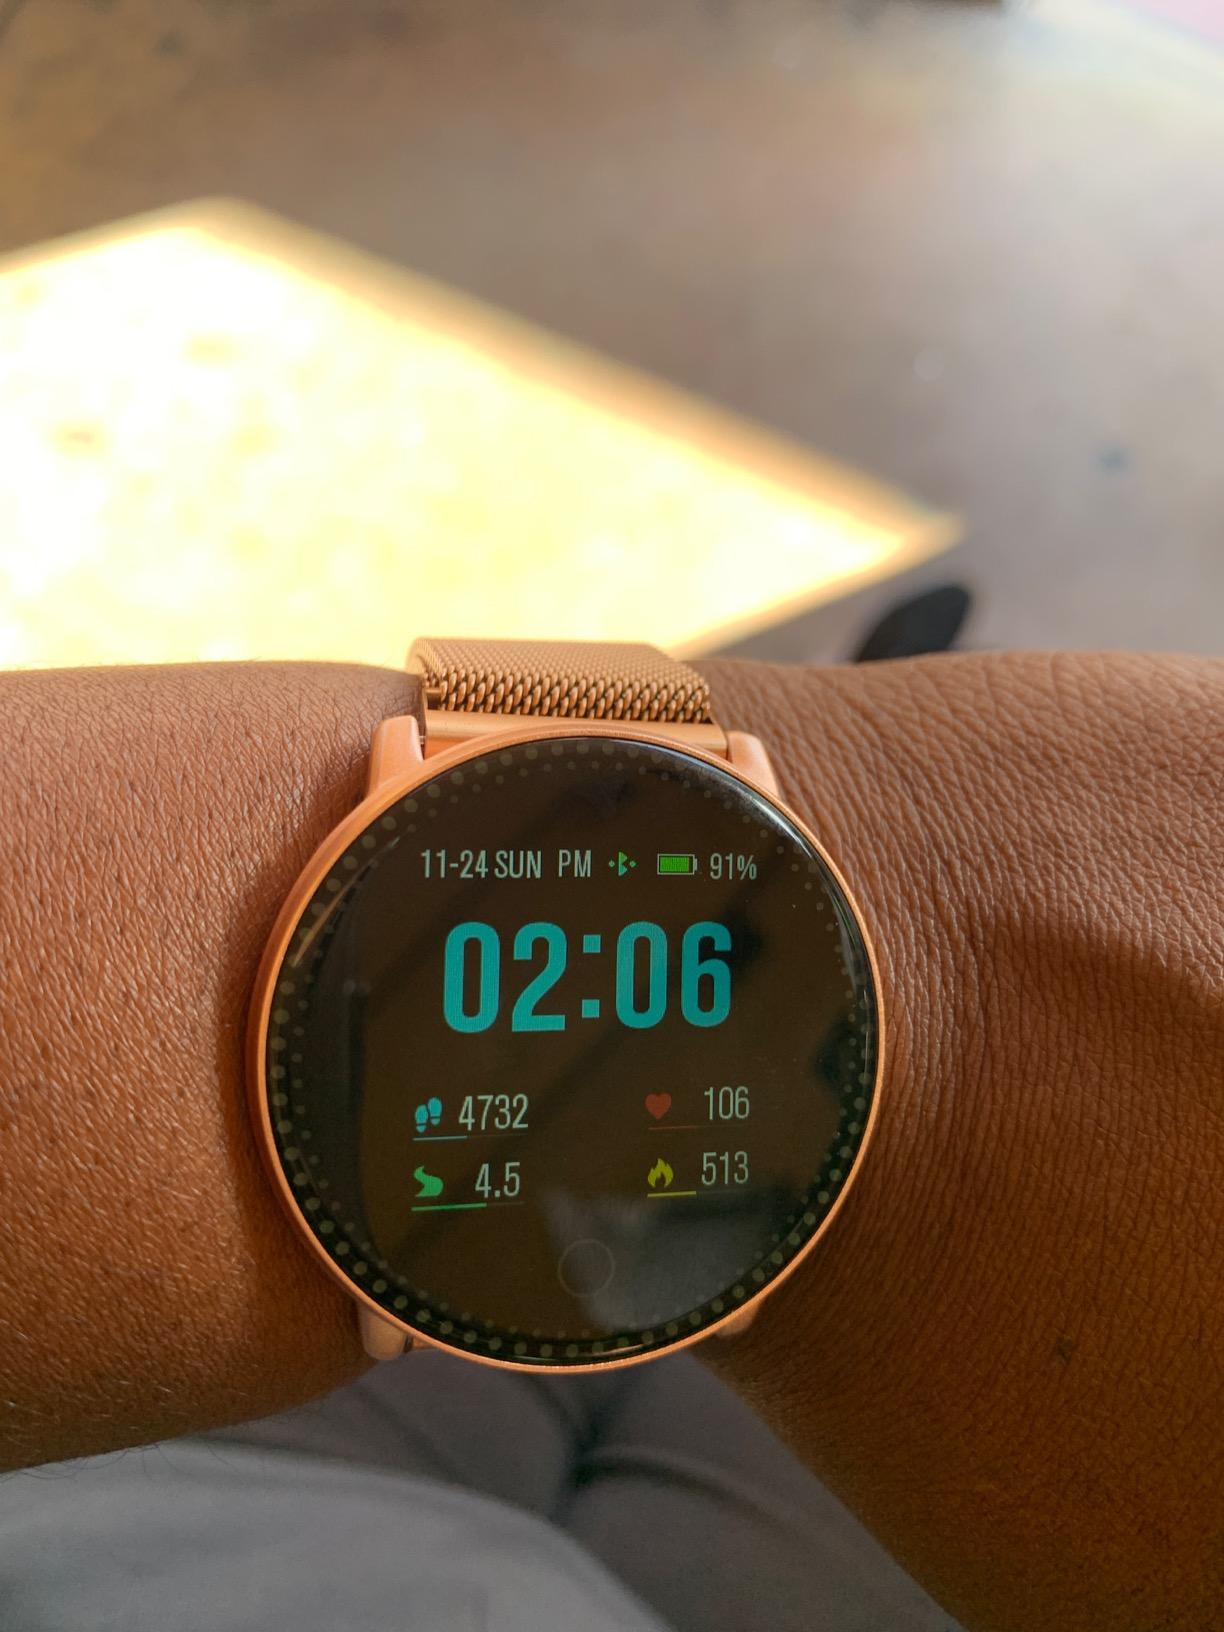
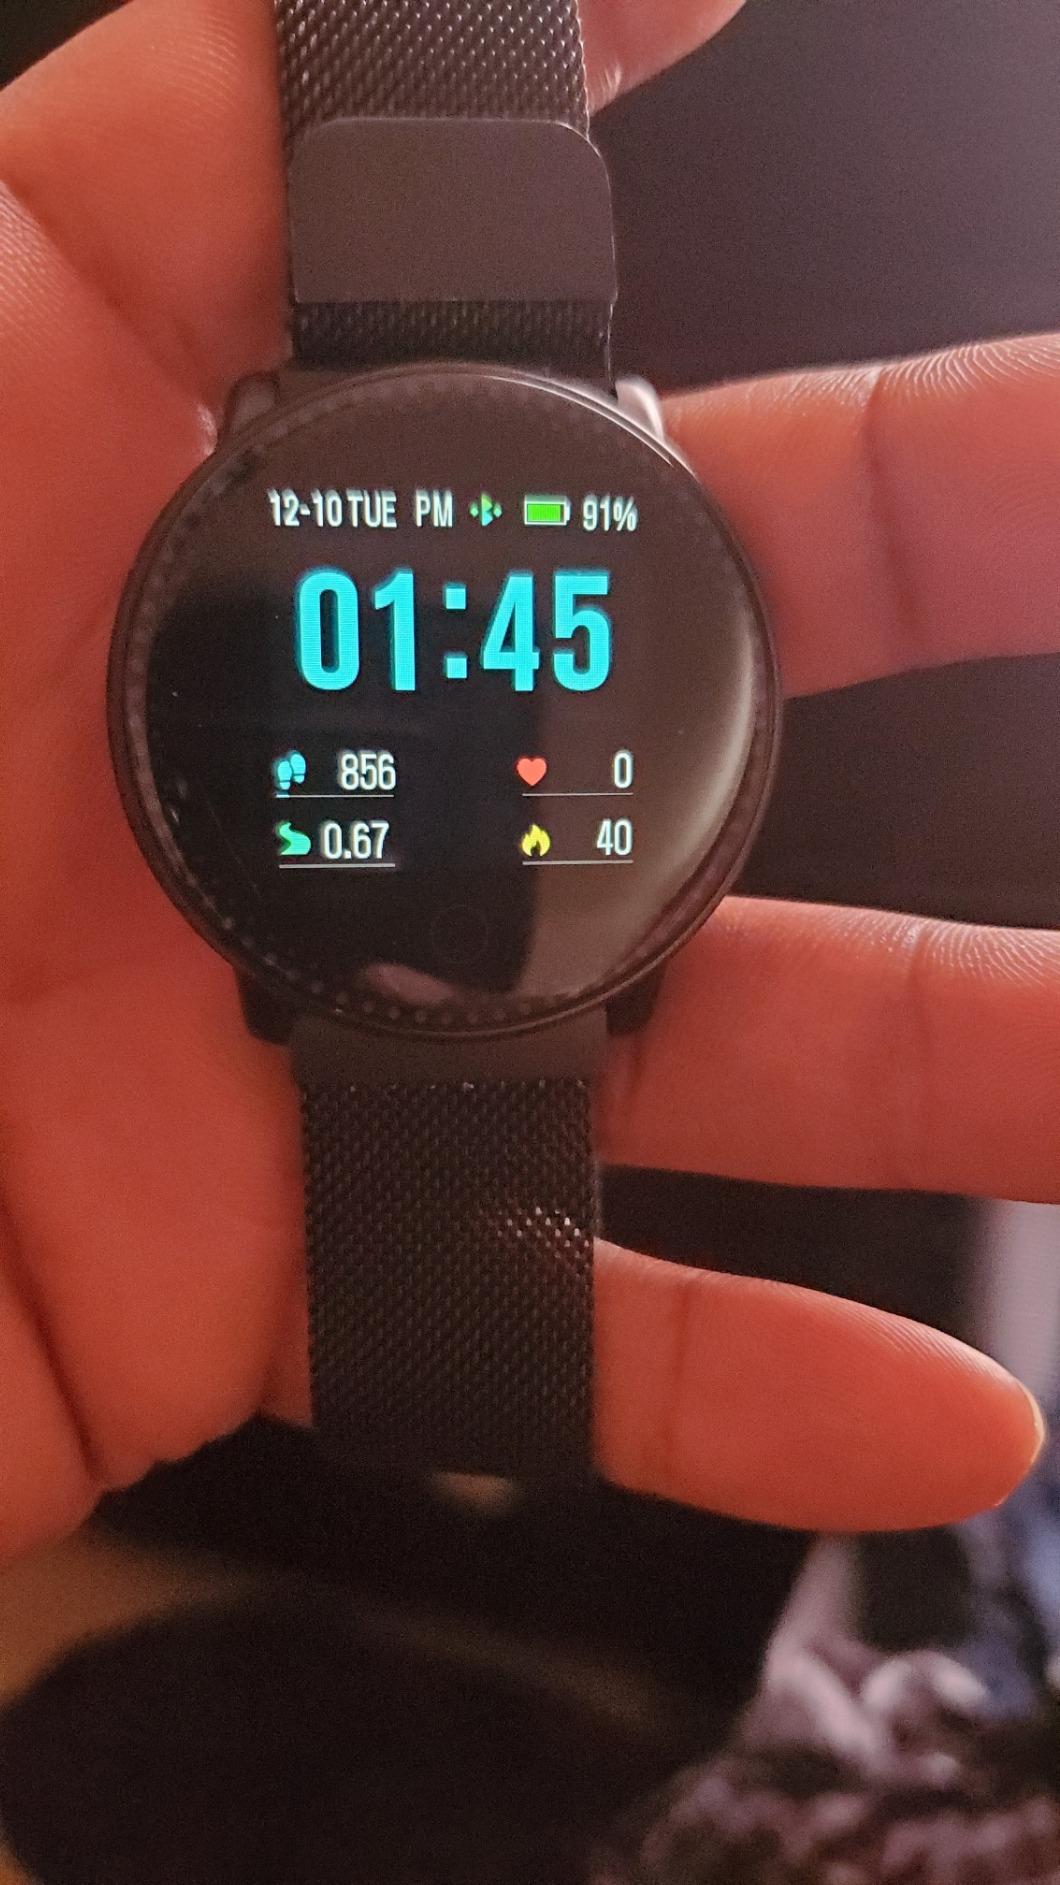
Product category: smartwatch
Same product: no